Badr ibn Hasanwayh

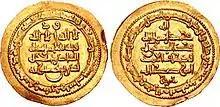
Gold dinar of Badr ibn Hasanwayh, minted at Sabur-Khwast in 1005 or 1006

Badr ibn Hasanwayh was the second ruler of the Hasanwayhids from 979 to 1014. He was the son and successor of Hasanwayh.